Gale Turnbull

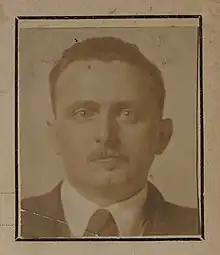
Turnbull, 1917 (photo by AFS)

Daniel Gale Turnbull Jr., was an American ceramicist, painter, etcher, and art director active from the 1920s until the 1950s. He is best known for his work as art director and designer at Vernon Kilns beginning in 1936.